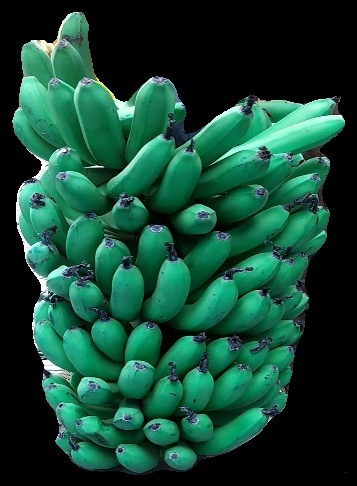
Variety: pachbale
Grade: grade1